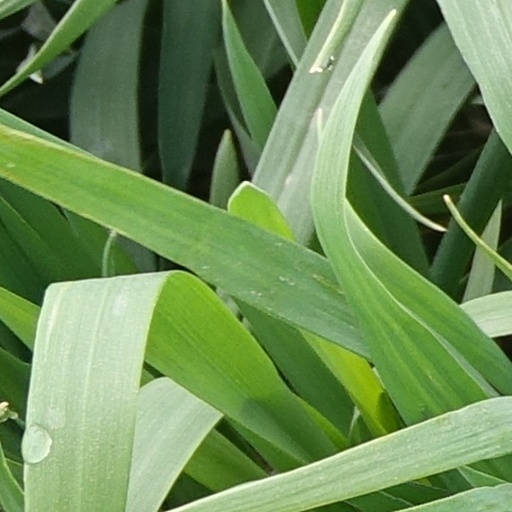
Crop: wheat